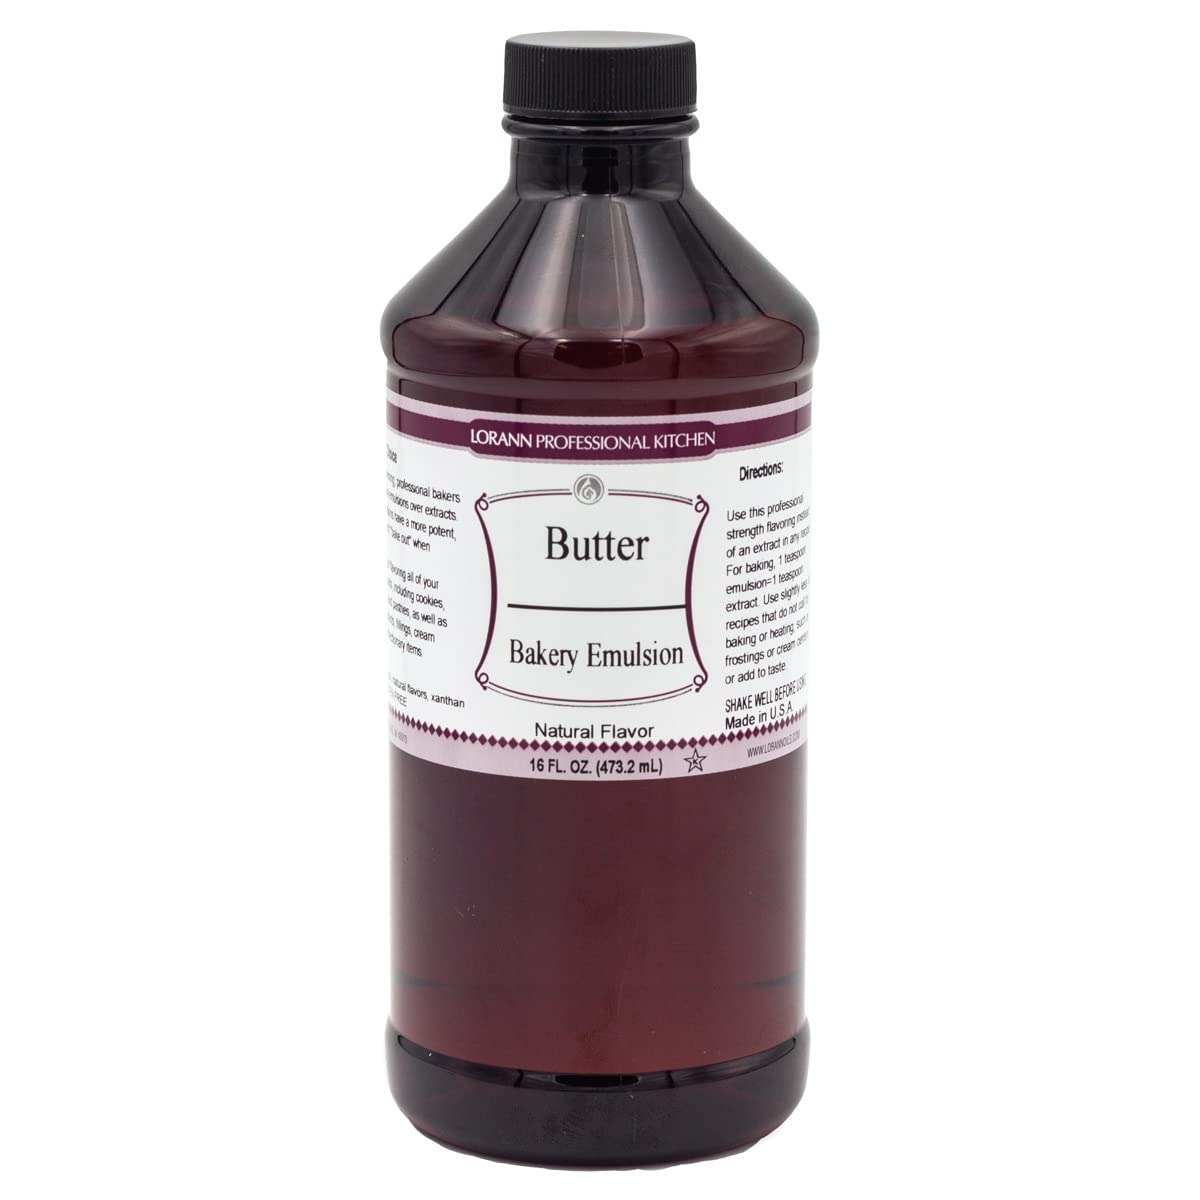
Item Name: Lorann Oils Butter Bakery Emulsion: True Butter Flavor, Ideal for Enhancing Rich Dairy Notes in Baked Goods, Gluten-Free, Keto-Friendly, Butter Flavoring Essential for Your Kitchen
Bullet Point 1: BAKING ESSENTIAL: Our 16 ounce Butter Bakery Emulsion is a vital butter extract for baking alternative among baking essentials for your kitchen, taking your baking experience to a whole new level.
Bullet Point 2: MORE IMPACT THAN AN EXTRACT: Providing a classic butter taste, our emulsion delivers a deeper impact than typical flavor extracts. Achieve that bakery-grade taste in your homemade baked goods.
Bullet Point 3: VERSATILE FLAVORING: Perfect for enhancing butter flavoring oils in cookies, cakes, and desserts, our Butter emulsion ensures your creations have a punch of flavor that won't bake out.
Bullet Point 4: GLUTEN-FREE & KETO-FRIENDLY: Catering to diverse dietary needs, our butter flavor for baking is a preferred choice in gluten-free and keto baking. Flavor without compromise!
Bullet Point 5: SUSTAINABLE PACKAGING: Packaged in BPA-free, recyclable PET plastic bottles. Our butter flavor bakery emulsion, made in the USA, promotes both taste and environmental responsibility.
Product Description: Stronger than your typical extract
Value: 16.0
Unit: Fl Oz

Price: 9.07